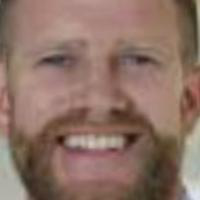
Age group: age 31-40